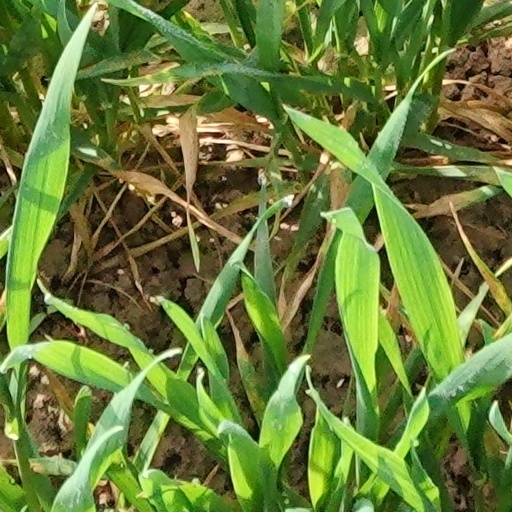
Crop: wheat